Amelia Tokagahahau Aliki

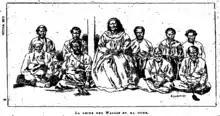
La reine des Wallis (Amelia) et sa cour (vers 1889)

Amelia Tokagahahau Aliki (c. 1845 - 10 March 1895) was a queen of Uvea, ruling from 1869 until 1895. She was preceded by her aunt Falakika Seilala, and succeeded by her son Vito Lavelua II and Isaake.